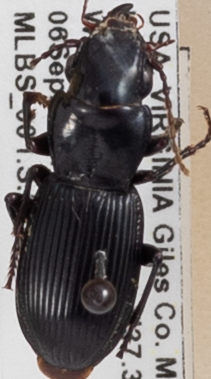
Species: Pterostichus rostratus
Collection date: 2022-09-06
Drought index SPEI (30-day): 0.612
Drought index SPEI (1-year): -0.842
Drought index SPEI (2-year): -0.3